Christian Democratic National Peasants' Party

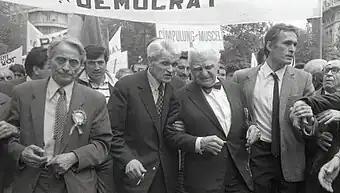
From left to right: Ion Diaconescu, Corneliu Coposu, and Ion Rațiu at a 1990 manifestation held in Bucharest

The Christian Democratic National Peasants' Party was (re)-founded by Corneliu Coposu, Ioan Alexandru, and Ion Rațiu in December 1989, being thus the first officially registered political party after the fall of communism. The party competed in the 1990 elections, where it ranked 4th with 2.5% (or 348,637 votes) and endorsed Ion Rațiu for president. The PNȚCD presidential candidate ranked 3rd, with 4.3% (or 617,007 votes).